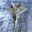
Label: airplane